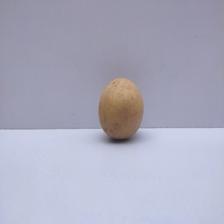
Size: Medium